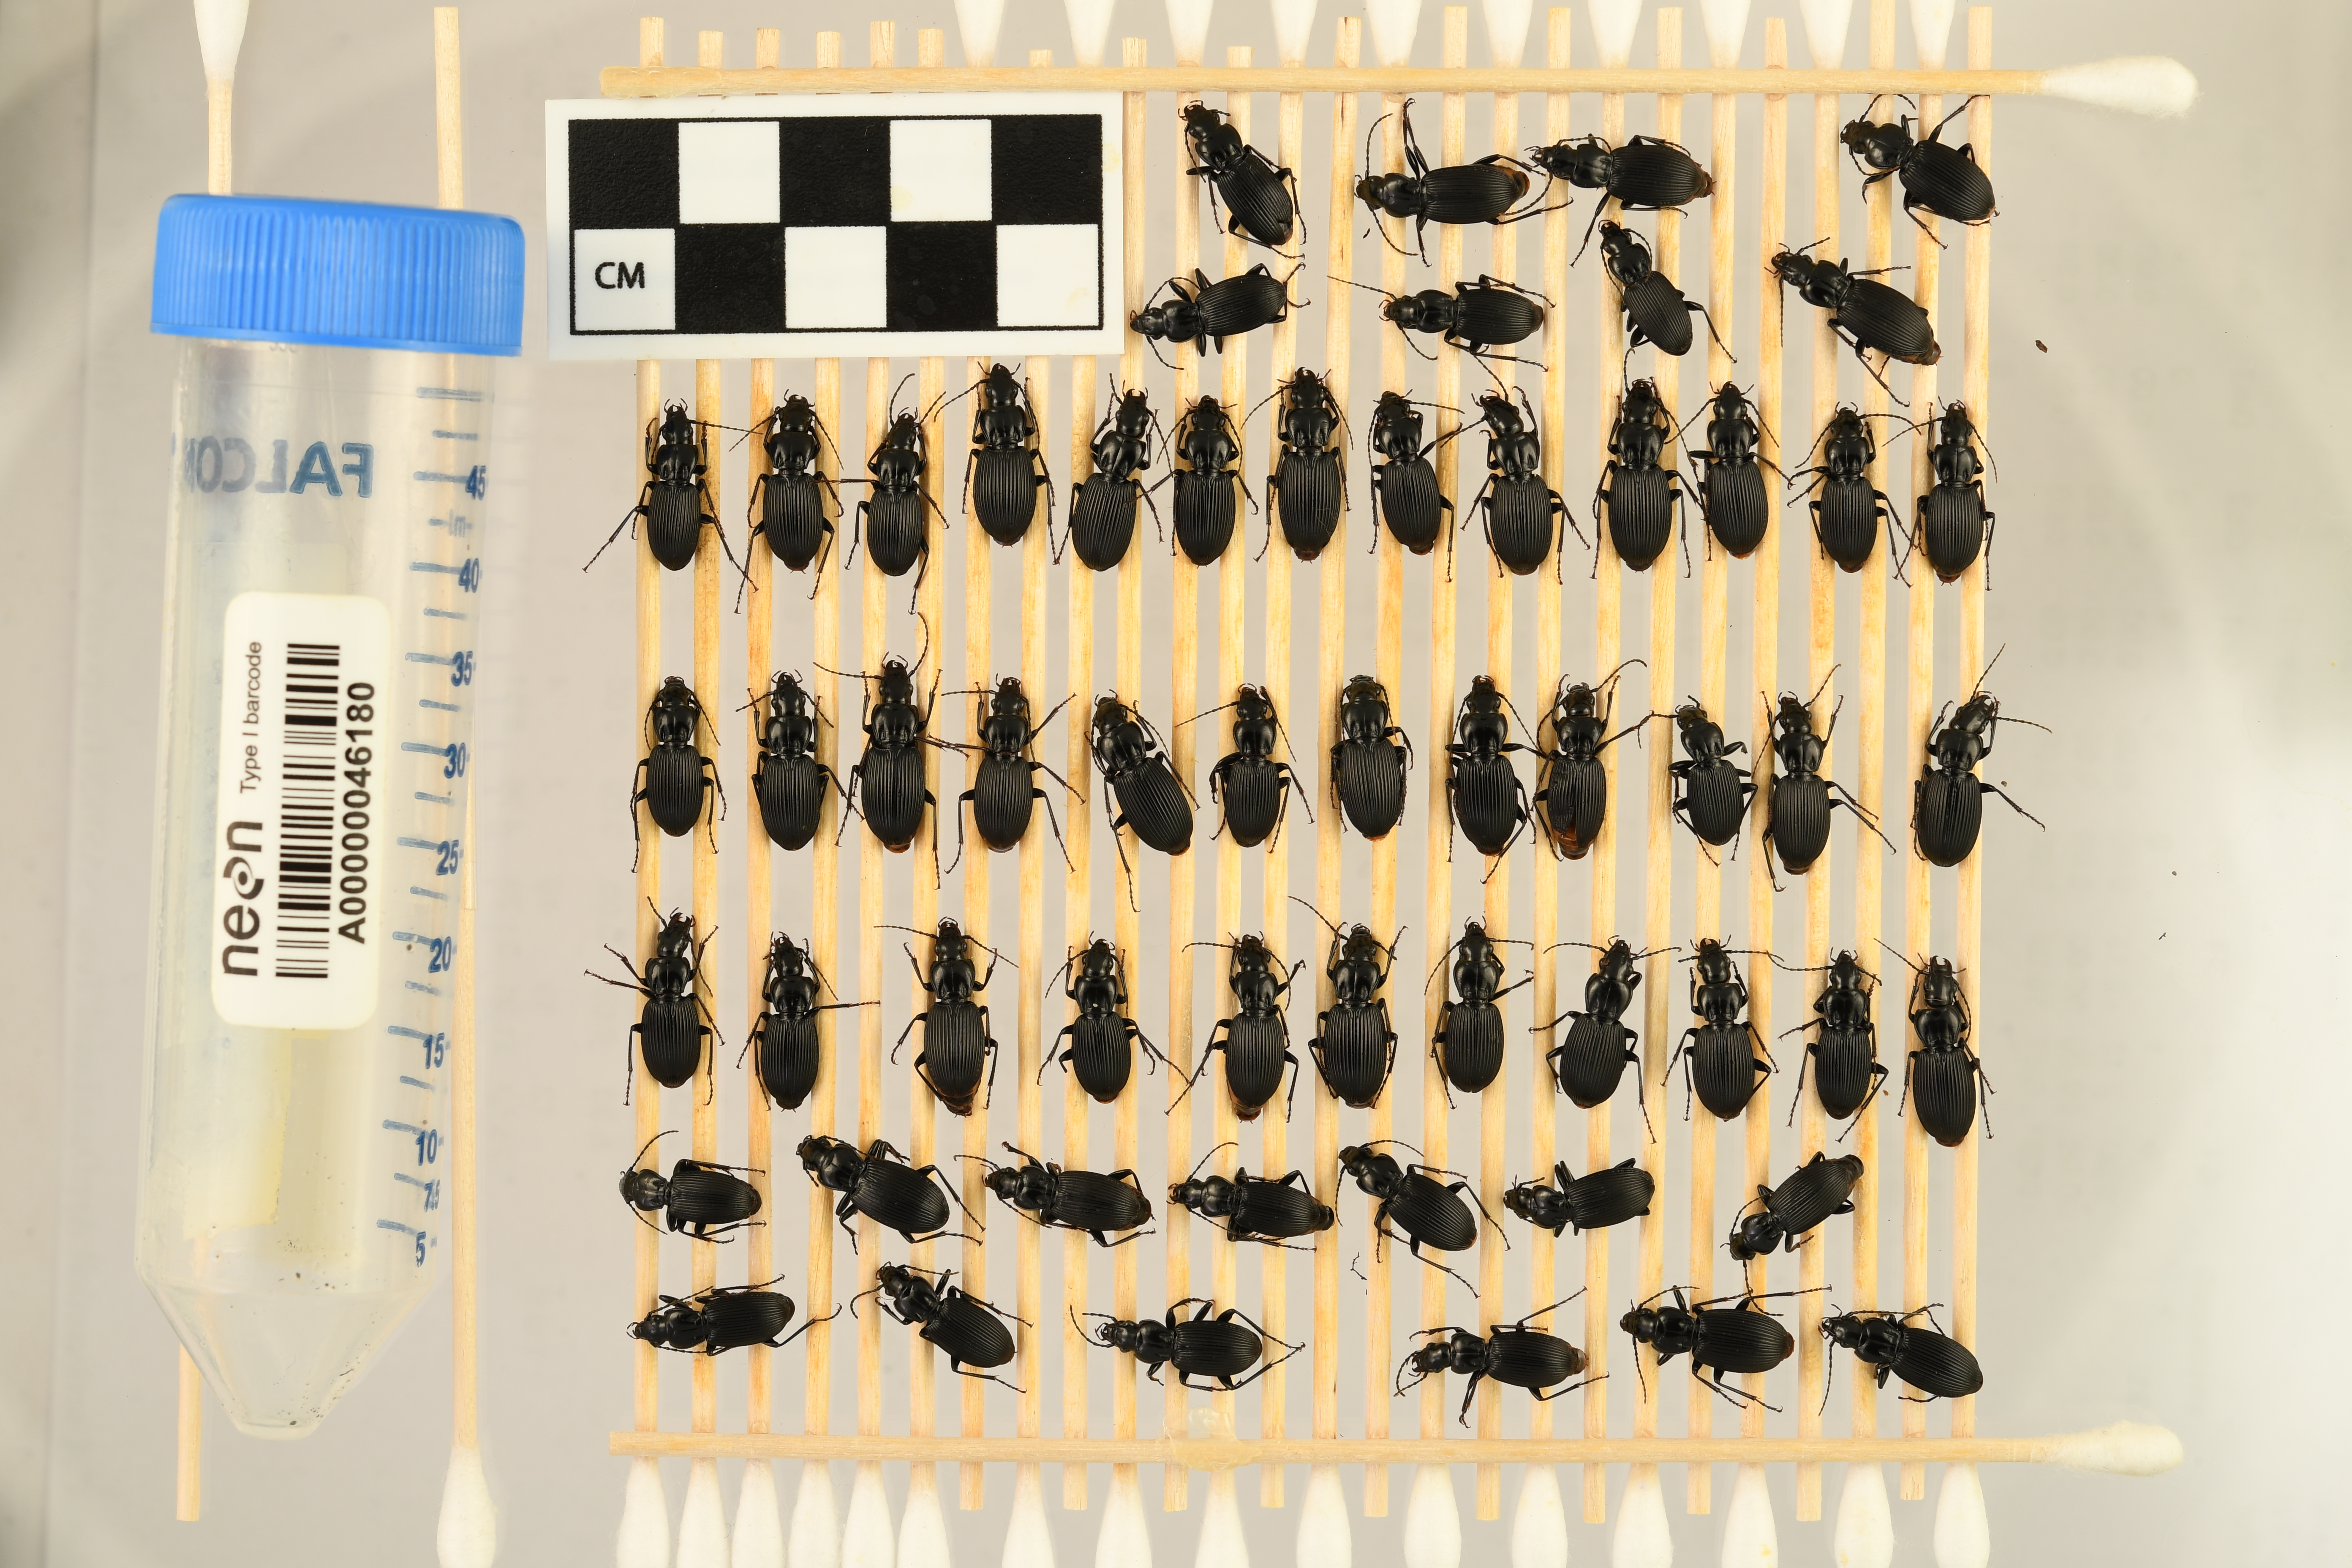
Pterostichus lachrymosus — Mountain Lake Biological Station NEON, plot MLBS_009. Beetle 15, ElytraLength: 0.881 cm (lying flat: Yes)

Pterostichus lachrymosus — Mountain Lake Biological Station NEON, plot MLBS_009. Beetle 15, ElytraWidth: 0.4525 cm (lying flat: Yes)

Pterostichus lachrymosus — Mountain Lake Biological Station NEON, plot MLBS_009. Beetle 16, ElytraLength: 0.7796 cm (lying flat: Yes)

Pterostichus lachrymosus — Mountain Lake Biological Station NEON, plot MLBS_009. Beetle 16, ElytraWidth: 0.4091 cm (lying flat: Yes)

Pterostichus lachrymosus — Mountain Lake Biological Station NEON, plot MLBS_009. Beetle 17, ElytraLength: 0.8336 cm (lying flat: Yes)

Pterostichus lachrymosus — Mountain Lake Biological Station NEON, plot MLBS_009. Beetle 17, ElytraWidth: 0.4049 cm (lying flat: Yes)

Pterostichus lachrymosus — Mountain Lake Biological Station NEON, plot MLBS_009. Beetle 18, ElytraLength: 0.8929 cm (lying flat: Yes)

Pterostichus lachrymosus — Mountain Lake Biological Station NEON, plot MLBS_009. Beetle 18, ElytraWidth: 0.4406 cm (lying flat: Yes)

Pterostichus lachrymosus — Mountain Lake Biological Station NEON, plot MLBS_009. Beetle 19, ElytraLength: 0.8374 cm (lying flat: Yes)

Pterostichus lachrymosus — Mountain Lake Biological Station NEON, plot MLBS_009. Beetle 19, ElytraWidth: 0.4173 cm (lying flat: Yes)

Pterostichus lachrymosus — Mountain Lake Biological Station NEON, plot MLBS_009. Beetle 20, ElytraLength: 0.8096 cm (lying flat: Yes)

Pterostichus lachrymosus — Mountain Lake Biological Station NEON, plot MLBS_009. Beetle 20, ElytraWidth: 0.4049 cm (lying flat: Yes)

Pterostichus lachrymosus — Mountain Lake Biological Station NEON, plot MLBS_009. Beetle 21, ElytraLength: 0.8095 cm (lying flat: Yes)

Pterostichus lachrymosus — Mountain Lake Biological Station NEON, plot MLBS_009. Beetle 21, ElytraWidth: 0.393 cm (lying flat: Yes)

Pterostichus lachrymosus — Mountain Lake Biological Station NEON, plot MLBS_009. Beetle 22, ElytraLength: 0.8096 cm (lying flat: Yes)

Pterostichus lachrymosus — Mountain Lake Biological Station NEON, plot MLBS_009. Beetle 22, ElytraWidth: 0.3936 cm (lying flat: Yes)

Pterostichus lachrymosus — Mountain Lake Biological Station NEON, plot MLBS_009. Beetle 23, ElytraLength: 0.8459 cm (lying flat: Yes)

Pterostichus lachrymosus — Mountain Lake Biological Station NEON, plot MLBS_009. Beetle 23, ElytraWidth: 0.4049 cm (lying flat: Yes)

Pterostichus lachrymosus — Mountain Lake Biological Station NEON, plot MLBS_009. Beetle 24, ElytraLength: 0.881 cm (lying flat: Yes)

Pterostichus lachrymosus — Mountain Lake Biological Station NEON, plot MLBS_009. Beetle 24, ElytraWidth: 0.4644 cm (lying flat: Yes)

Pterostichus lachrymosus — Mountain Lake Biological Station NEON, plot MLBS_009. Beetle 25, ElytraLength: 0.8221 cm (lying flat: Yes)

Pterostichus lachrymosus — Mountain Lake Biological Station NEON, plot MLBS_009. Beetle 25, ElytraWidth: 0.4049 cm (lying flat: Yes)

Pterostichus lachrymosus — Mountain Lake Biological Station NEON, plot MLBS_009. Beetle 26, ElytraLength: 0.8656 cm (lying flat: Yes)

Pterostichus lachrymosus — Mountain Lake Biological Station NEON, plot MLBS_009. Beetle 26, ElytraWidth: 0.4328 cm (lying flat: Yes)

Pterostichus lachrymosus — Mountain Lake Biological Station NEON, plot MLBS_009. Beetle 27, ElytraLength: 0.7404 cm (lying flat: Yes)

Pterostichus lachrymosus — Mountain Lake Biological Station NEON, plot MLBS_009. Beetle 27, ElytraWidth: 0.393 cm (lying flat: Yes)

Pterostichus lachrymosus — Mountain Lake Biological Station NEON, plot MLBS_009. Beetle 28, ElytraLength: 0.8482 cm (lying flat: Yes)

Pterostichus lachrymosus — Mountain Lake Biological Station NEON, plot MLBS_009. Beetle 28, ElytraWidth: 0.4173 cm (lying flat: Yes)

Pterostichus lachrymosus — Mountain Lake Biological Station NEON, plot MLBS_009. Beetle 29, ElytraLength: 0.8227 cm (lying flat: Yes)

Pterostichus lachrymosus — Mountain Lake Biological Station NEON, plot MLBS_009. Beetle 29, ElytraWidth: 0.4406 cm (lying flat: Yes)

Pterostichus lachrymosus — Mountain Lake Biological Station NEON, plot MLBS_009. Beetle 30, ElytraLength: 0.7977 cm (lying flat: Yes)

Pterostichus lachrymosus — Mountain Lake Biological Station NEON, plot MLBS_009. Beetle 30, ElytraWidth: 0.4054 cm (lying flat: Yes)

Pterostichus lachrymosus — Mountain Lake Biological Station NEON, plot MLBS_009. Beetle 31, ElytraLength: 0.7427 cm (lying flat: Yes)

Pterostichus lachrymosus — Mountain Lake Biological Station NEON, plot MLBS_009. Beetle 31, ElytraWidth: 0.3876 cm (lying flat: Yes)

Pterostichus lachrymosus — Mountain Lake Biological Station NEON, plot MLBS_009. Beetle 32, ElytraLength: 0.8215 cm (lying flat: Yes)

Pterostichus lachrymosus — Mountain Lake Biological Station NEON, plot MLBS_009. Beetle 32, ElytraWidth: 0.4049 cm (lying flat: Yes)

Pterostichus lachrymosus — Mountain Lake Biological Station NEON, plot MLBS_009. Beetle 33, ElytraLength: 0.8535 cm (lying flat: Yes)

Pterostichus lachrymosus — Mountain Lake Biological Station NEON, plot MLBS_009. Beetle 33, ElytraWidth: 0.4193 cm (lying flat: Yes)

Pterostichus lachrymosus — Mountain Lake Biological Station NEON, plot MLBS_009. Beetle 34, ElytraLength: 0.7857 cm (lying flat: Yes)

Pterostichus lachrymosus — Mountain Lake Biological Station NEON, plot MLBS_009. Beetle 34, ElytraWidth: 0.4166 cm (lying flat: Yes)

Pterostichus lachrymosus — Mountain Lake Biological Station NEON, plot MLBS_009. Beetle 35, ElytraLength: 0.7857 cm (lying flat: Yes)

Pterostichus lachrymosus — Mountain Lake Biological Station NEON, plot MLBS_009. Beetle 35, ElytraWidth: 0.4054 cm (lying flat: Yes)

Pterostichus lachrymosus — Mountain Lake Biological Station NEON, plot MLBS_009. Beetle 36, ElytraLength: 0.8572 cm (lying flat: Yes)

Pterostichus lachrymosus — Mountain Lake Biological Station NEON, plot MLBS_009. Beetle 36, ElytraWidth: 0.4054 cm (lying flat: Yes)

Pterostichus lachrymosus — Mountain Lake Biological Station NEON, plot MLBS_009. Beetle 37, ElytraLength: 0.777 cm (lying flat: Yes)

Pterostichus lachrymosus — Mountain Lake Biological Station NEON, plot MLBS_009. Beetle 37, ElytraWidth: 0.4173 cm (lying flat: Yes)

Pterostichus lachrymosus — Mountain Lake Biological Station NEON, plot MLBS_009. Beetle 38, ElytraLength: 0.8215 cm (lying flat: Yes)

Pterostichus lachrymosus — Mountain Lake Biological Station NEON, plot MLBS_009. Beetle 38, ElytraWidth: 0.3817 cm (lying flat: Yes)

Pterostichus lachrymosus — Mountain Lake Biological Station NEON, plot MLBS_009. Beetle 39, ElytraLength: 0.869 cm (lying flat: Yes)

Pterostichus lachrymosus — Mountain Lake Biological Station NEON, plot MLBS_009. Beetle 39, ElytraWidth: 0.4406 cm (lying flat: Yes)

Pterostichus lachrymosus — Mountain Lake Biological Station NEON, plot MLBS_009. Beetle 40, ElytraLength: 0.7865 cm (lying flat: Yes)

Pterostichus lachrymosus — Mountain Lake Biological Station NEON, plot MLBS_009. Beetle 40, ElytraWidth: 0.393 cm (lying flat: Yes)

Pterostichus lachrymosus — Mountain Lake Biological Station NEON, plot MLBS_009. Beetle 41, ElytraLength: 0.7853 cm (lying flat: Yes)

Pterostichus lachrymosus — Mountain Lake Biological Station NEON, plot MLBS_009. Beetle 41, ElytraWidth: 0.4042 cm (lying flat: Yes)

Pterostichus lachrymosus — Mountain Lake Biological Station NEON, plot MLBS_009. Beetle 42, ElytraLength: 0.8221 cm (lying flat: Yes)

Pterostichus lachrymosus — Mountain Lake Biological Station NEON, plot MLBS_009. Beetle 42, ElytraWidth: 0.4047 cm (lying flat: Yes)

Pterostichus lachrymosus — Mountain Lake Biological Station NEON, plot MLBS_009. Beetle 43, ElytraLength: 0.7633 cm (lying flat: Yes)

Pterostichus lachrymosus — Mountain Lake Biological Station NEON, plot MLBS_009. Beetle 43, ElytraWidth: 0.4292 cm (lying flat: Yes)

Pterostichus lachrymosus — Mountain Lake Biological Station NEON, plot MLBS_009. Beetle 44, ElytraLength: 0.8227 cm (lying flat: Yes)

Pterostichus lachrymosus — Mountain Lake Biological Station NEON, plot MLBS_009. Beetle 44, ElytraWidth: 0.4285 cm (lying flat: Yes)

Pterostichus lachrymosus — Mountain Lake Biological Station NEON, plot MLBS_009. Beetle 45, ElytraLength: 0.7652 cm (lying flat: Yes)

Pterostichus lachrymosus — Mountain Lake Biological Station NEON, plot MLBS_009. Beetle 45, ElytraWidth: 0.3707 cm (lying flat: Yes)

Pterostichus lachrymosus — Mountain Lake Biological Station NEON, plot MLBS_009. Beetle 46, ElytraLength: 0.8838 cm (lying flat: Yes)

Pterostichus lachrymosus — Mountain Lake Biological Station NEON, plot MLBS_009. Beetle 46, ElytraWidth: 0.4525 cm (lying flat: Yes)